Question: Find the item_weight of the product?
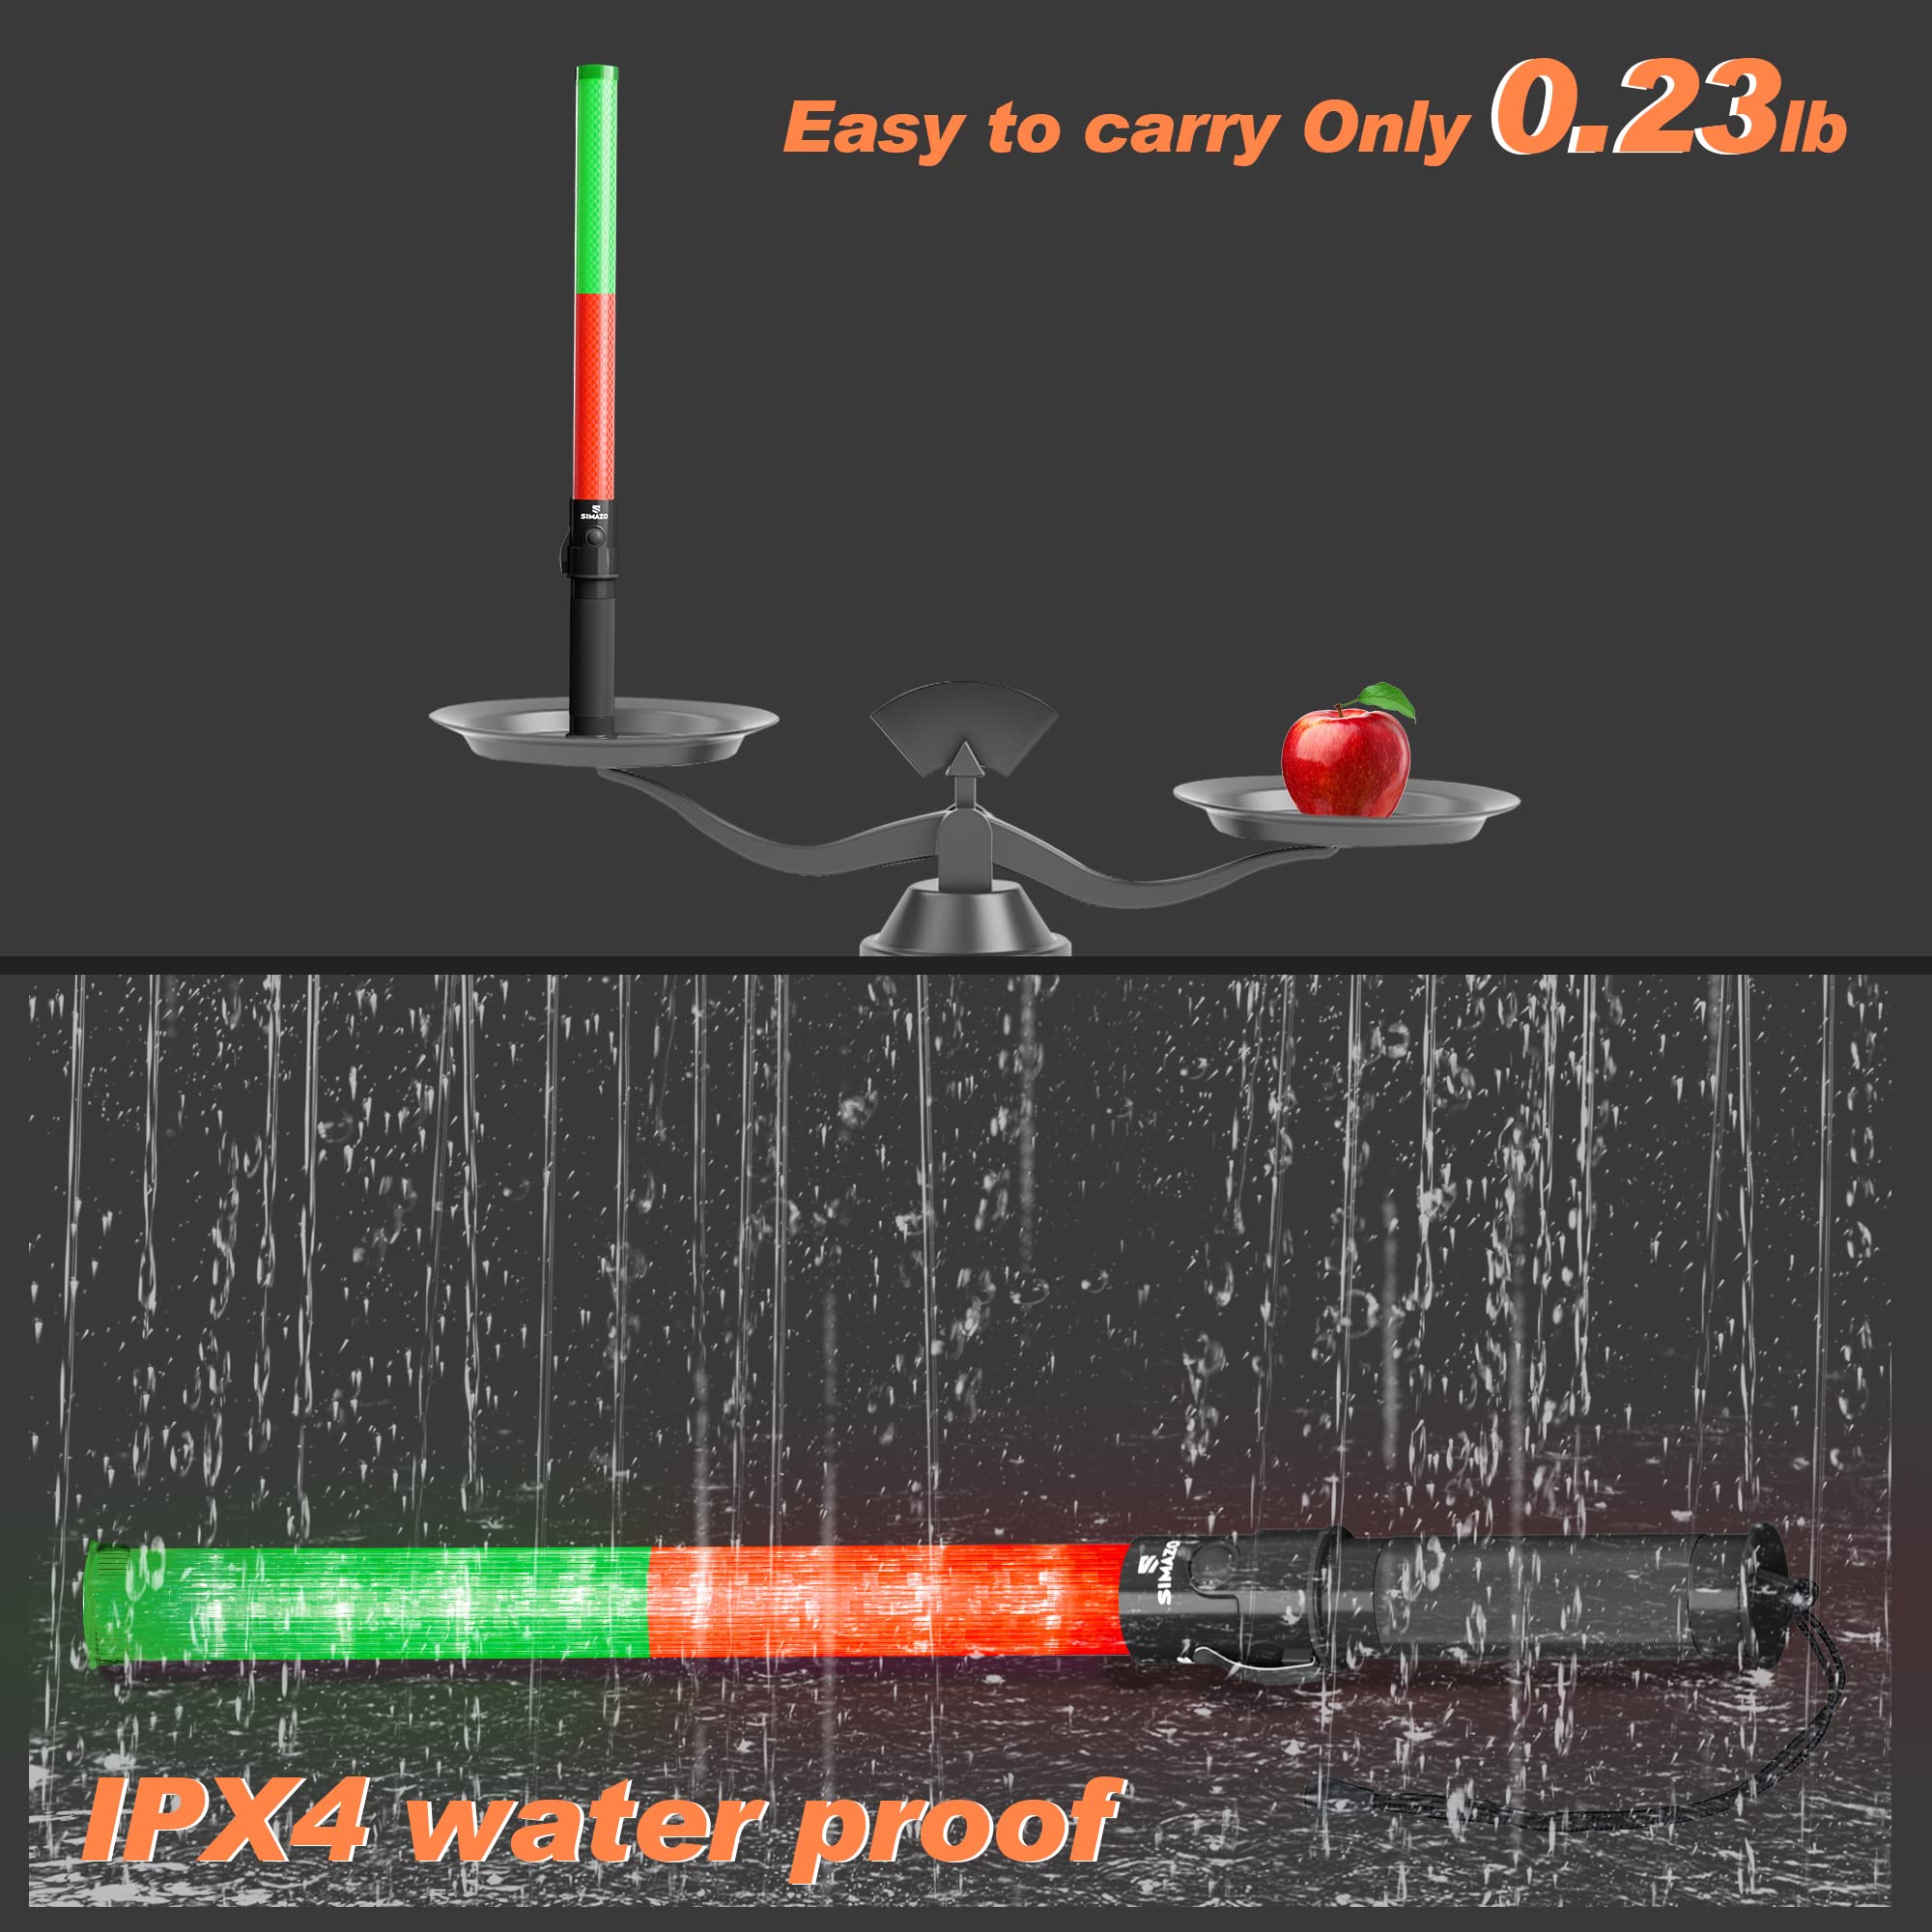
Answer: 0.23 pound